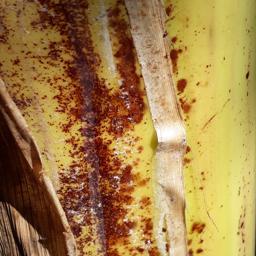
Label: PSEUDOSTEM WEEVIL